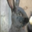
Label: rabbit